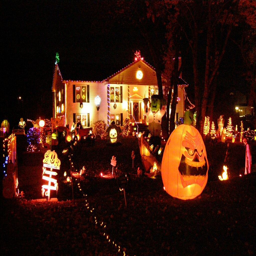
once we made it to the house it looked incredible , it was also packed